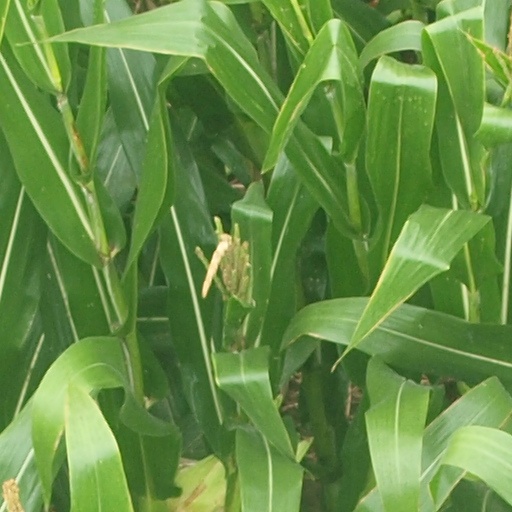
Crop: maize; corn